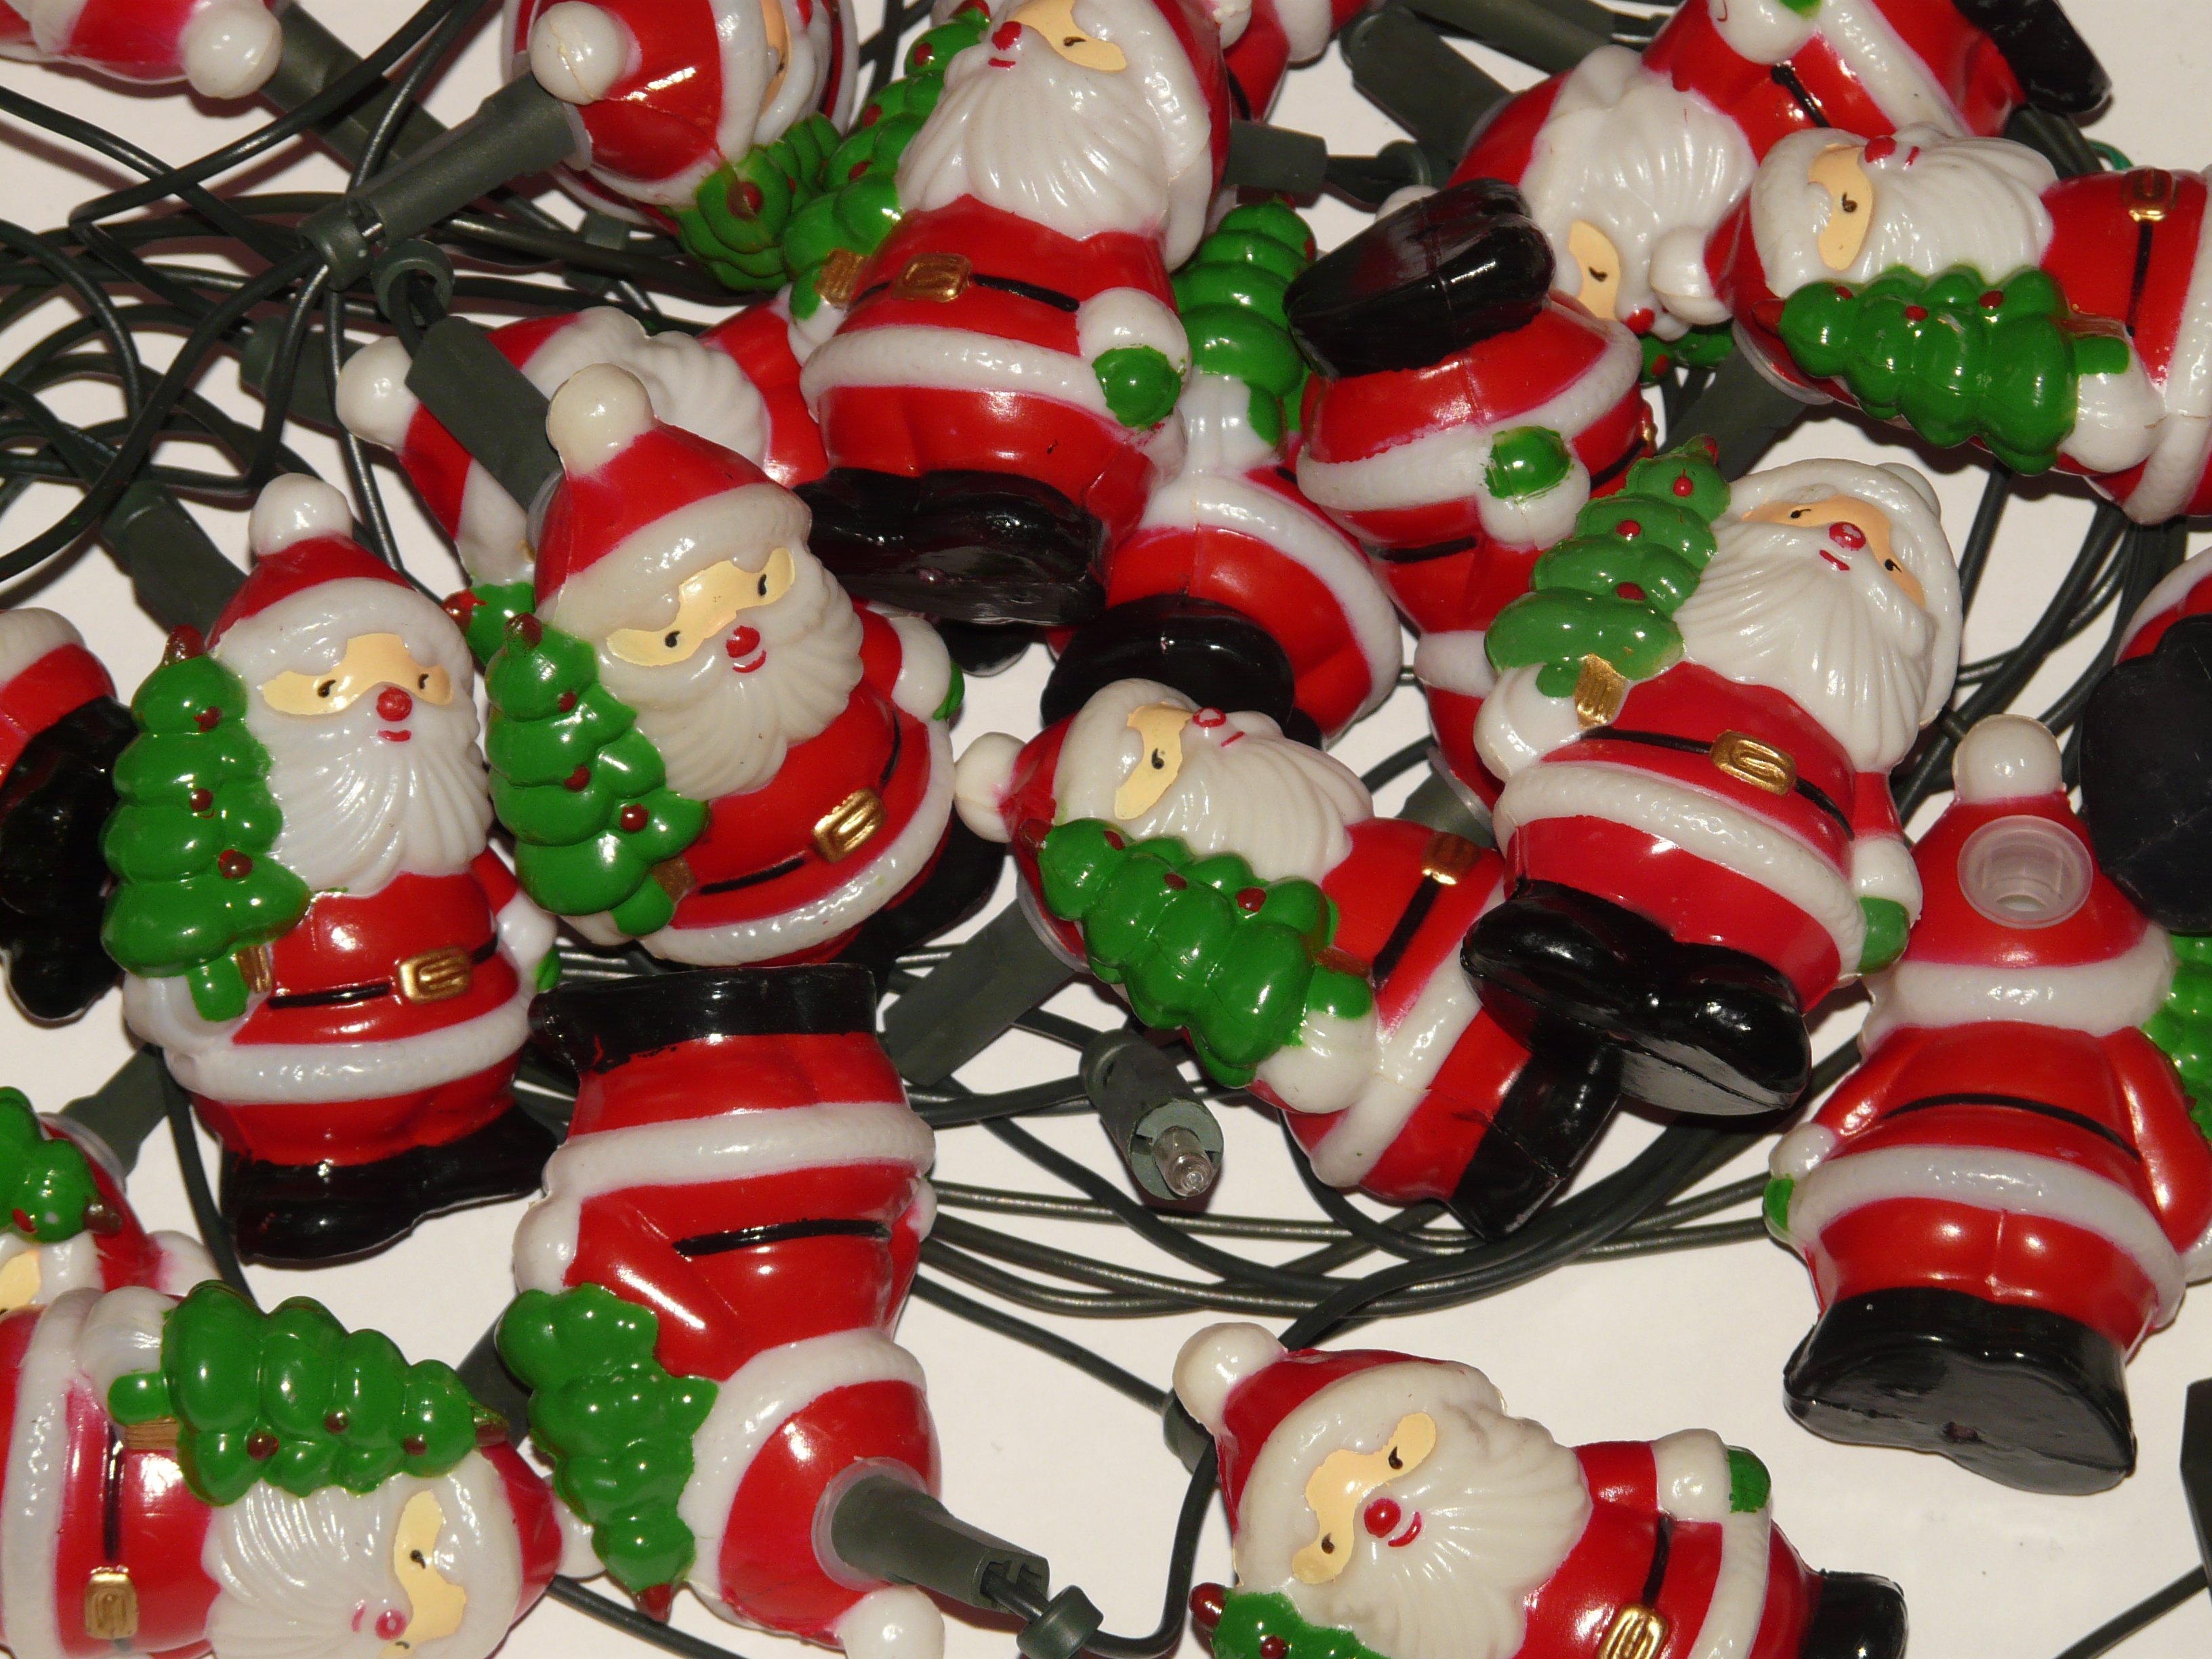
dish, food, red, produce, christmas, dessert, lighting, christmas decoration, christmas time, weihnachtsbaumschmuck, christmas ornaments, lichterkette, santa clauses